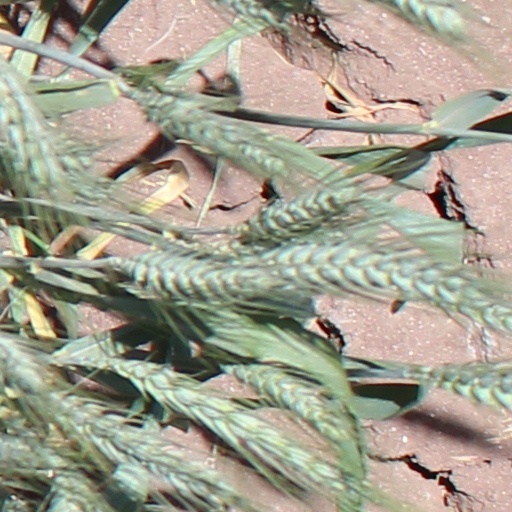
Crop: wheat